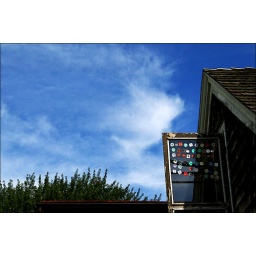
Cape May history as told by beach tags on a screen door